History of China–India relations

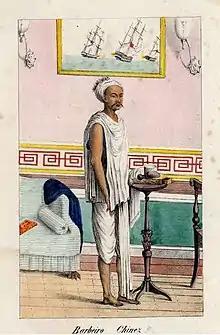
A Chinese barber in Goa, early 1800s

In the 18th to 19th centuries, the Sikh Empire expanded into neighbouring lands. It had annexed Ladakh into the state of Jammu in 1834. In 1841, they invaded Tibet and overran parts of western Tibet. Chinese forces defeated the Sikh army in December 1841, forcing the Sikh army to withdraw, and in turn, entered Ladakh and besieged Leh, where they were, in turn, defeated by the Sikh Army. At this point, neither side wished to continue the conflict, as the Sikhs were embroiled in tensions with the British that would lead up to the First Anglo-Sikh War, while the Chinese were in the midst of the First Opium War. The Sikhs claimed victory. The two parties signed a treaty in September 1842, which stipulated no transgressions or interference in the other country's frontiers.